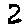
Label: 2